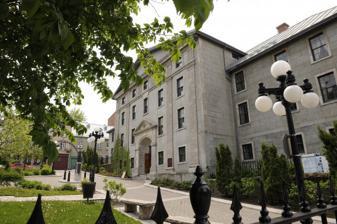
Building: Morrin Centre
Country: Canada
Year built: 1712
For other uses, see Morrin (disambiguation) . Morrin Centre Location 44, chaussée des Écossais Quebec City , Quebec G1R 4H3 Coordinates 46°48′46″N 71°12′38″W / 46.812909°N 71.210557°W / 46.812909; -71.210557 Website www .morrin .org National Historic Site of Canada Official name Morrin College / Former Quebec Prison National Historic Site of Canada Designated 1984 Patrimoine culturel du Québec Official name Édifice du Morrin College Type Classified heritage immovable Designated 1981 Reference no. 92687 The Morrin Centre is a cultural centre in the Old Quebec neighbourhood of Quebec City , Quebec , Canada. It is designed to educate the public about the historic contribution and present-day culture of local English-speakers . The centre contains the private English-language library of the Literary and Historical Society of Quebec , heritage spaces for events, and interpretation services. The English-language library has been located in the Morrin Centre since 1868. The Library is the repository of the LHSQ's collection of historical documents, including copies of the society's journal, Transactions . These documents include original, scientific, historical, and literary articles from the nineteenth century, as well as reprints of older historical primary sources found in archives around the world. In order to access these materials, one must be a member of the library. History It is located in a former prison building that has been designated a National Historic Site of Canada . This site has served four different functions: Royal Redoubt (1712–1808) Quebec City Common Gaol (1812–1867) Morrin College (1868-c. 1902) Literary and Historical Society of Quebec (1868–present) In 2004, the Literary and Historical Society of Quebec became owners of the historic site through an emphyteutic lease . In the last decade, the Society has broadened its mandate. The building was entirely renovated, and transformed into the Morrin Centre, which not only houses the library but also acts as Quebec City’s English-language cultural centre and a historical interpretation site. Affiliations The Museum is affiliated with: CMA and CHIN . References